Mott Mill

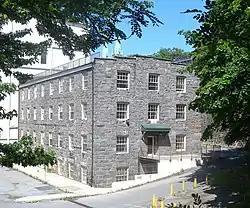
Mott Mill, May 2012

Mott Mill is a historic cotton mill and silk mill located at Yonkers, Westchester County, New York. The property includes an 1852 stone mill building with a reinforced concrete addition dated to 1906. The rectangular mill building is a four-story, three bay utilitarian gray fieldstone structure with segmented arched windows. The reinforced concrete addition is four stories high and measures 237 feet wide and 73 feet deep. It was used as a mill and carpet factory until the 1930s when it became home to the Cleanart Laundry Co. The complex was converted into housing for the elderly in the early 2000s.